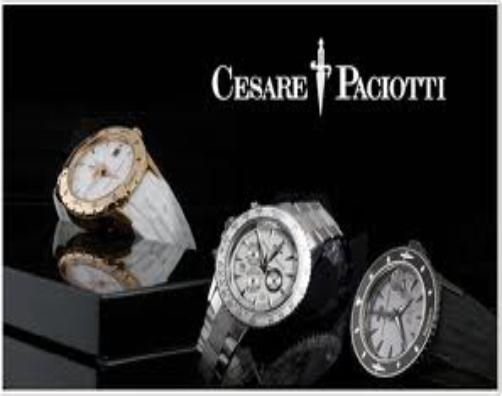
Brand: Cesare Paciotti
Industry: Clothes